Wexford Rebellion

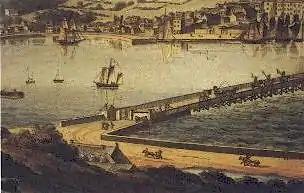
Wexford bridge

The Wexford Croppies finally faced defeat after General Lake launched several attacks. As rain poured on the county for the first time since the rebellion began, General Lake's men entered the county from five points: Duncannon, New Ross, Newtownbarry, Carnew and Arklow. By 20 June, the surviving rebels were pushed back to Vinegar Hill. During this period one of the rebel leaders, Thomas Dixon, based in Wexford Town, killed 100 local people suspected of being loyalists, rounding them up on Wexford bridge and running them through with pikes and throwing their corpses in the river.